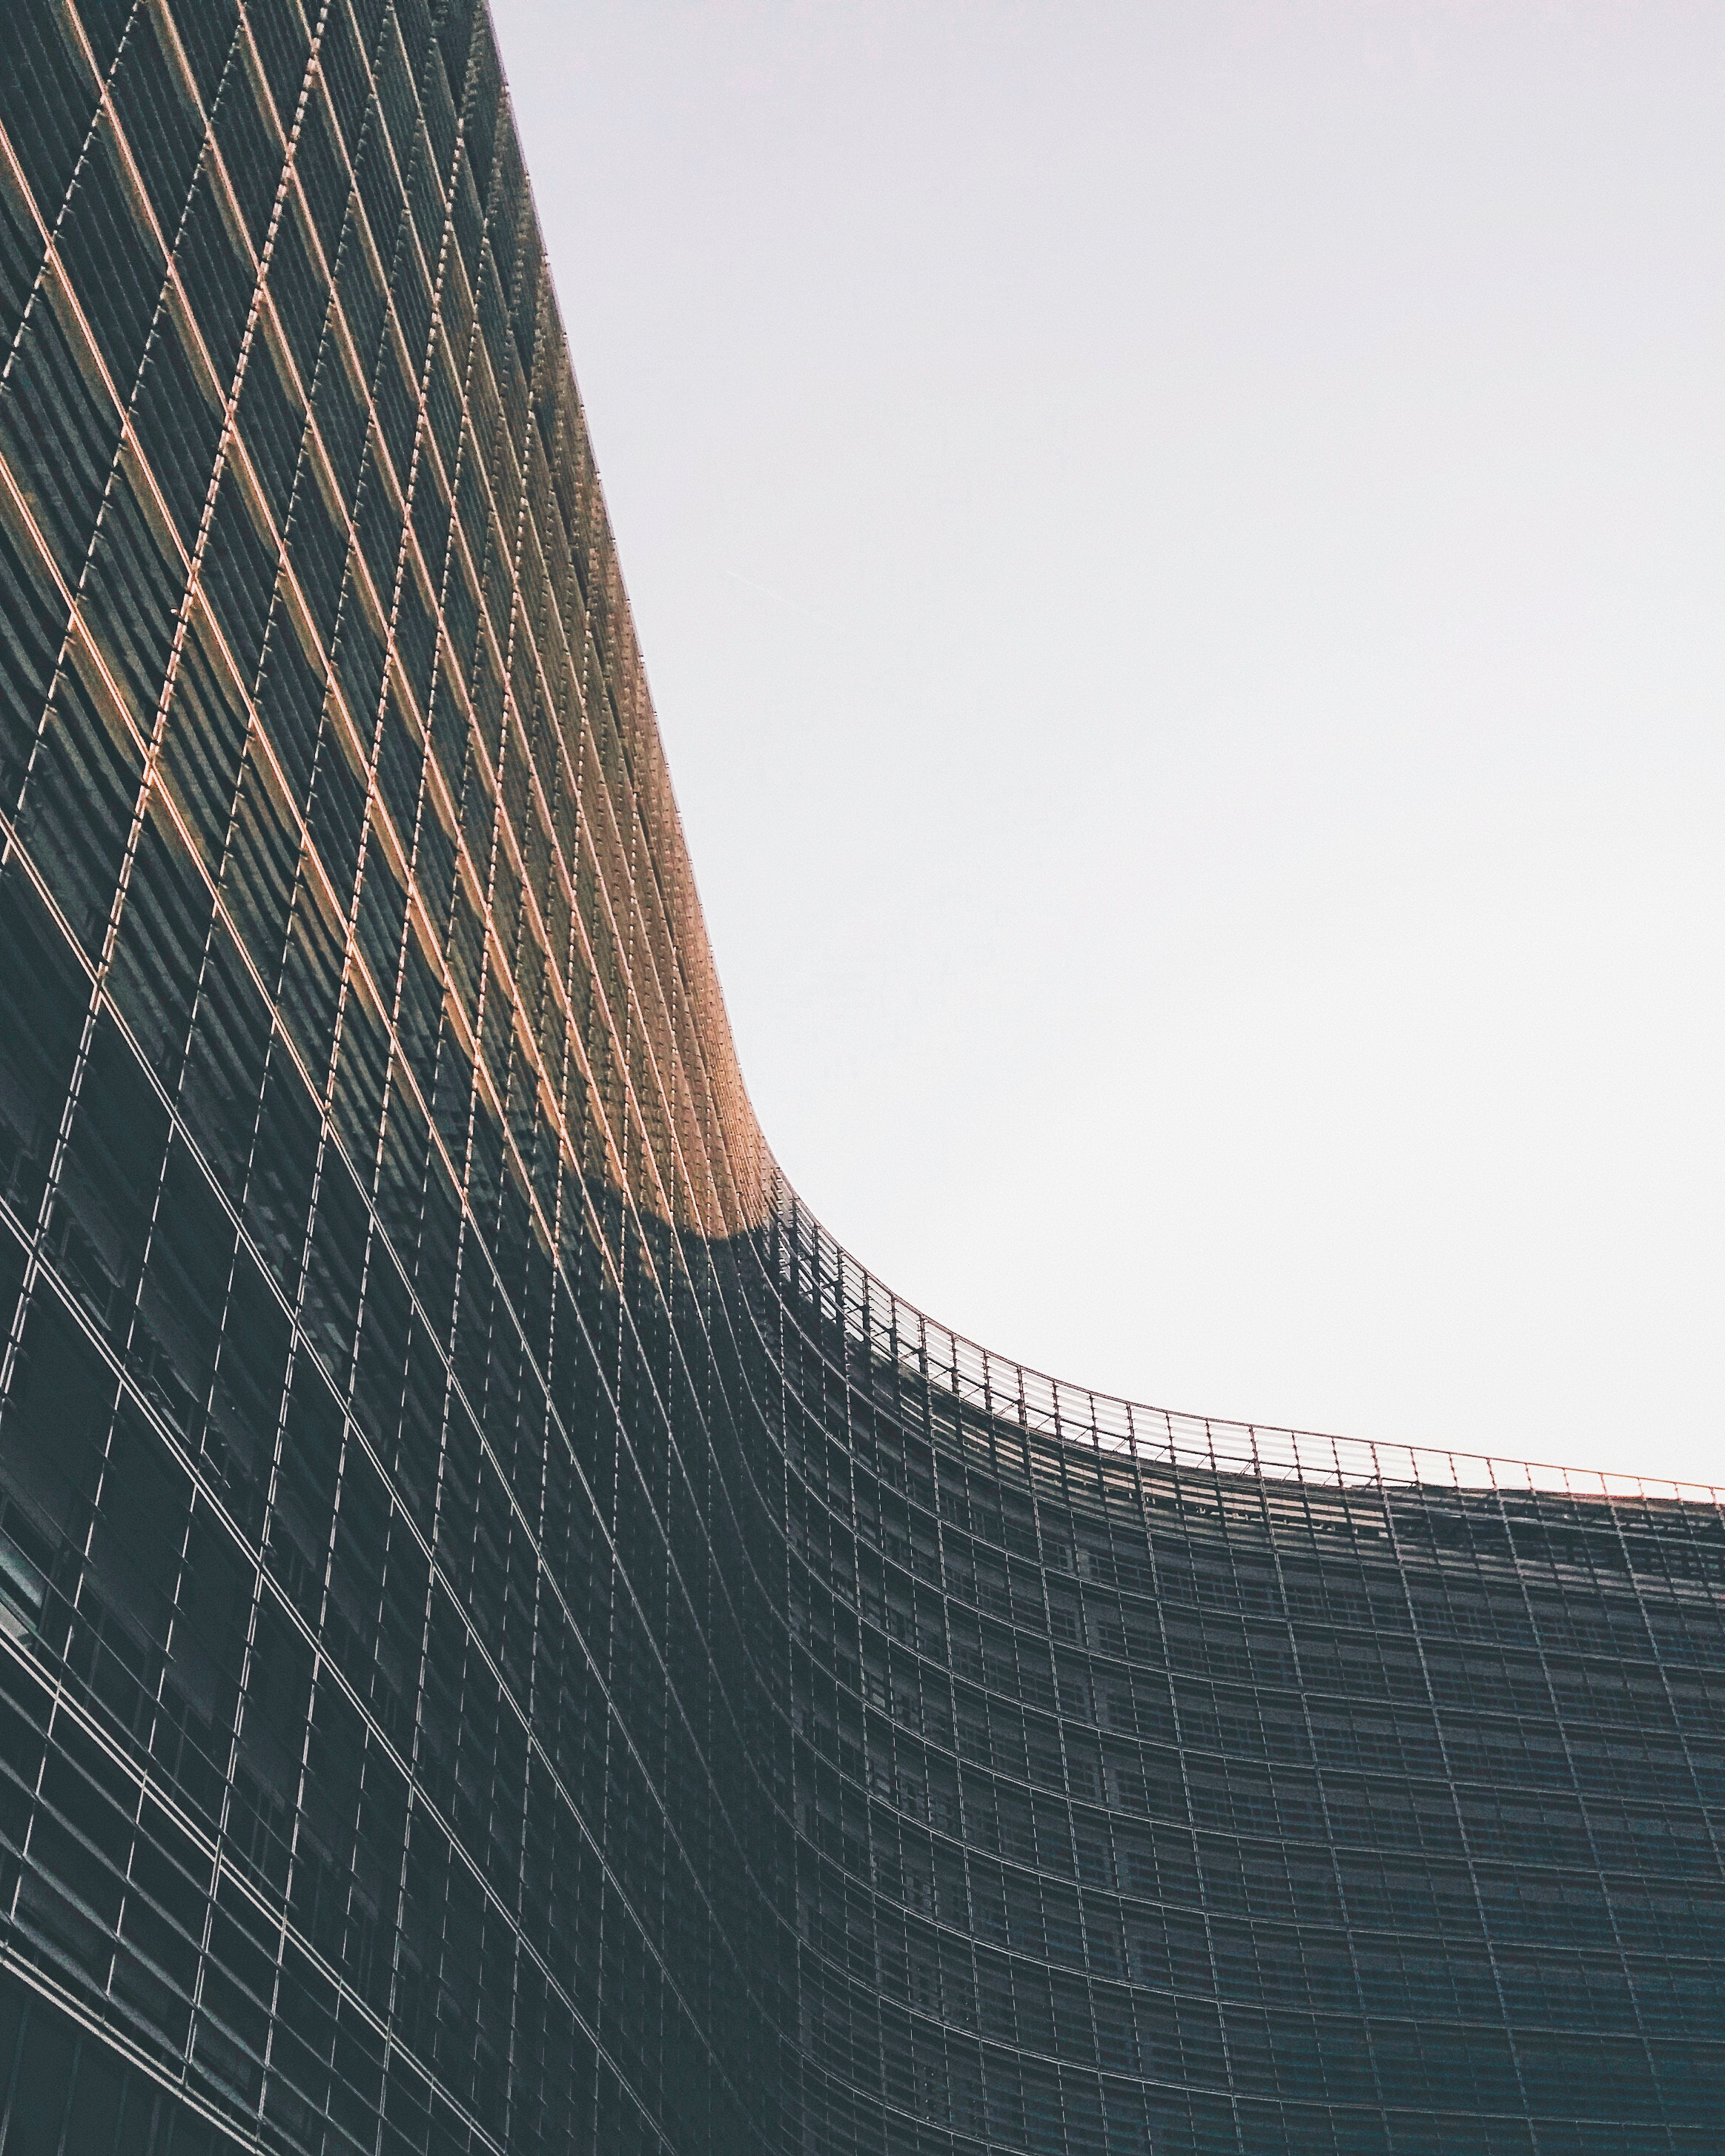
architecture, skyscraper, line, tower, facade, tower block, symmetry, shape